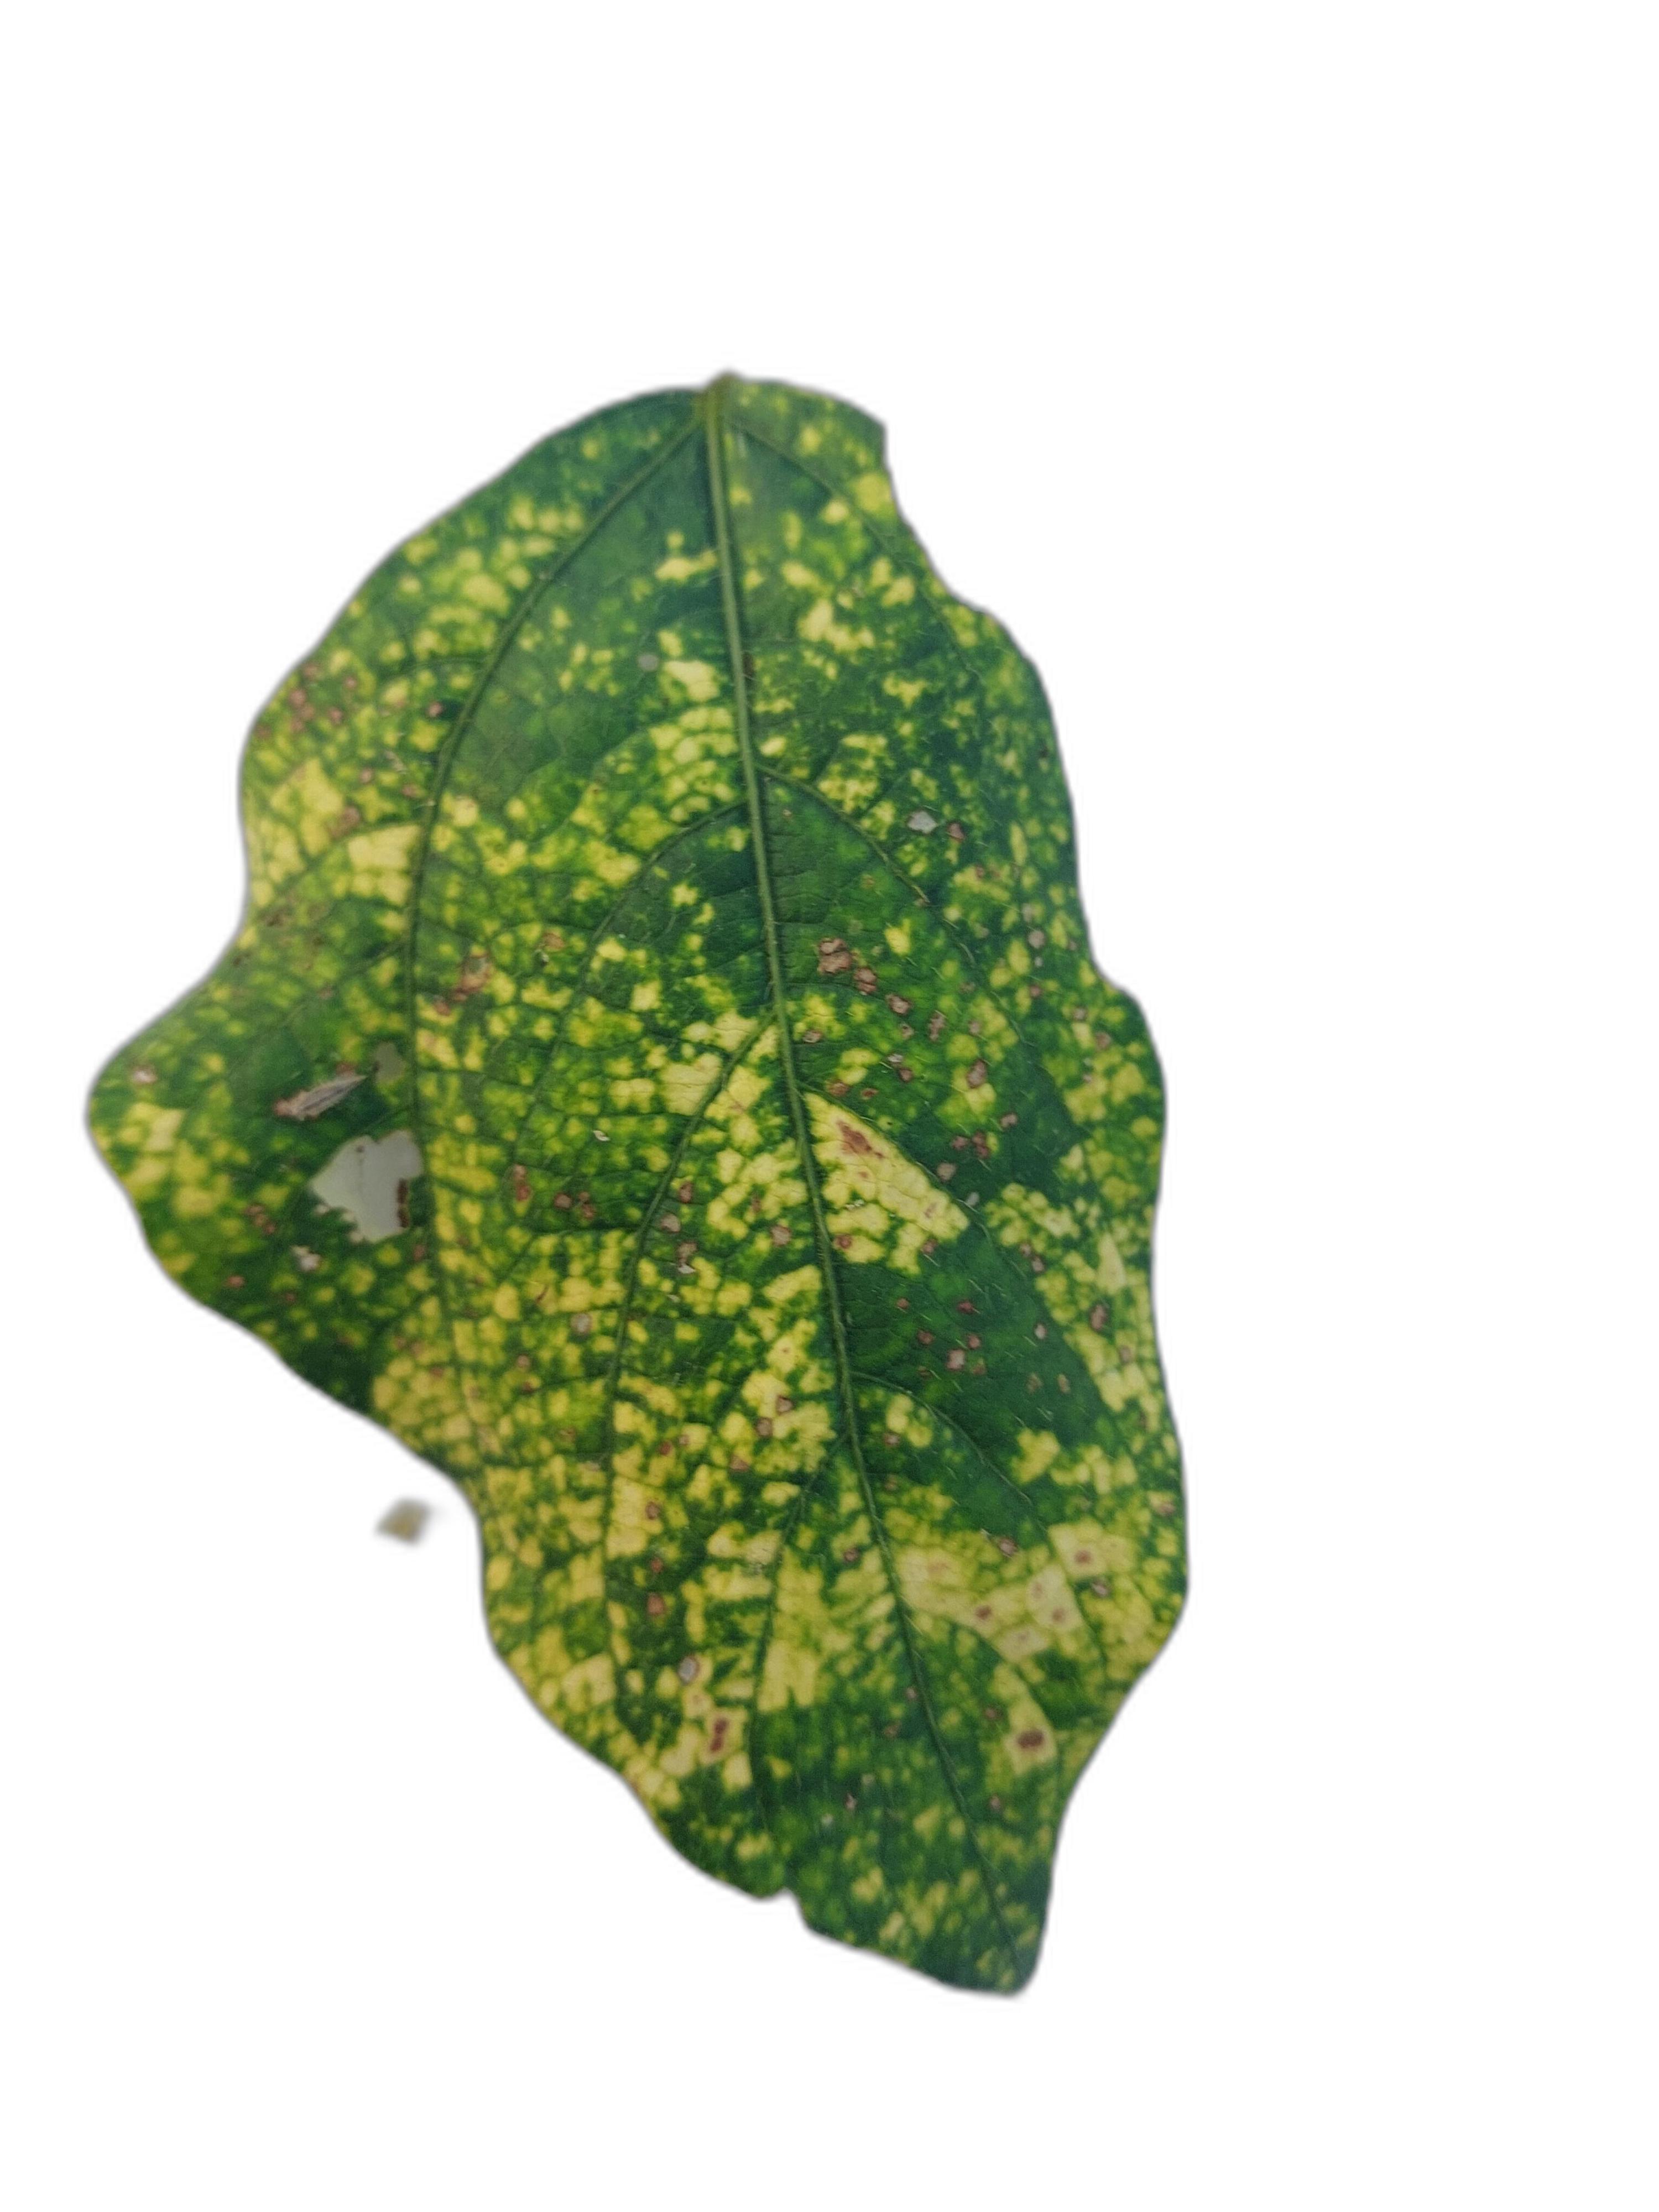
Label: Yellow Mosaic